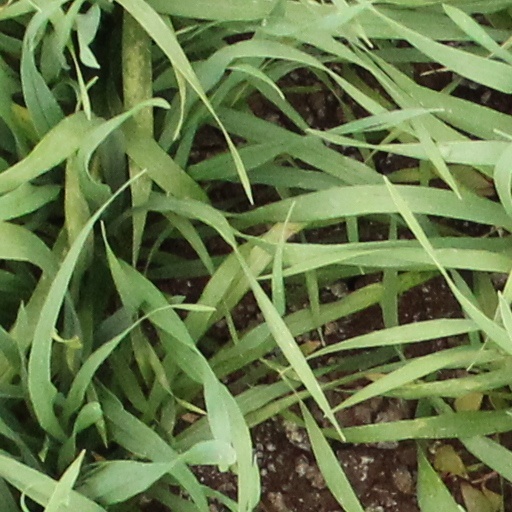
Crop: wheat